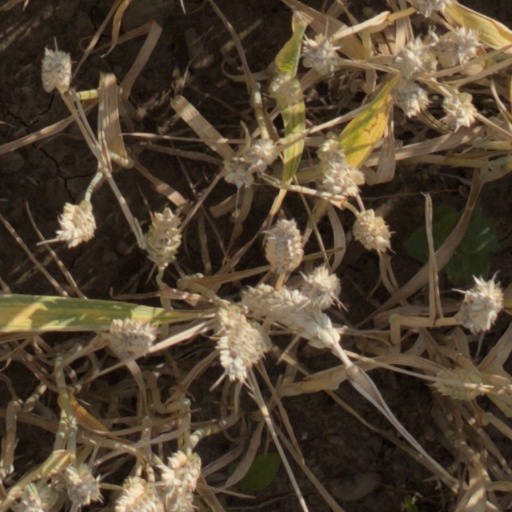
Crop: wheat